Conquistador

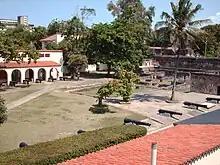
Fort Jesus in Mombasa (Kenya), seen from the inside

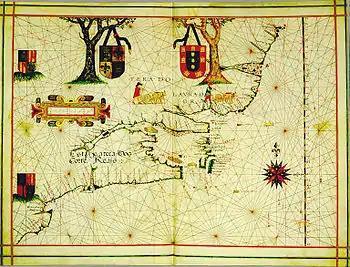
Portuguese North America (in present-day Canada); Vaz Dourado, c. 1576.

To enforce a trade monopoly, Muscat, and Hormuz in the Persian Gulf, were seized by Afonso de Albuquerque in 1507, and in 1507 and 1515, respectively. He also entered into diplomatic relations with Persia. In 1513 while trying to conquer Aden, an expedition led by Albuquerque cruised the Red Sea inside the Bab al-Mandab, and sheltered at Kamaran island. In 1521, a force under António Correia conquered Bahrain, ushering in a period of almost eighty years of Portuguese rule of the Persian Gulf. In the Red Sea, Massawa was the most northerly point frequented by the Portuguese until 1541, when a fleet under Estevão da Gama penetrated as far as Suez.